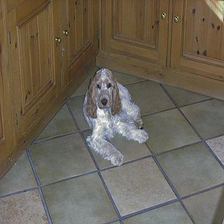
Species: dog
Breed: english cocker spaniel